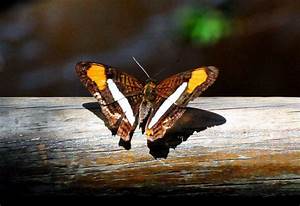
Label: butterfly